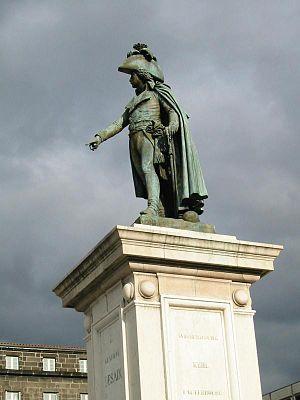
Statue du Général Desaix place de Jaude à Clermont-Ferrand.
Louis Charles Antoine Desaix, né le 17 août 1768 au château d'Ayat à Ayat-sur-Sioule, mort le 14 juin 1800 à Marengo, est un général français qui s'est illustré lors des guerres révolutionnaires et sous les ordres de Bonaparte, notamment en Égypte et en Italie. Selon l'usage de l'époque, afin de se distinguer de son frère, il a ajouté à son nom celui du fief de sa famille et a pris pour nom Desaix de Veygoux. Desaix est surnommé le « Sultan juste ».
Cet article recense une partie des œuvres d'art dans l'espace public de Clermont-Ferrand, en France.